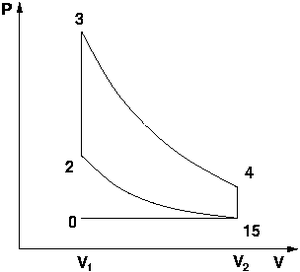
Cycle thermodynamique de Beau de Rochas
Le cycle de Beau de Rochas, cycle à quatre temps ou encore cycle d'Otto est un cycle thermodynamique théorique. Son principal intérêt pratique réside dans le fait que les moteurs à explosion à allumage commandé, généralement des moteurs à essence tels que ceux utilisés dans les automobiles, ont un cycle thermodynamique pratique qui peut être représenté de manière approchée par le cycle de Beau de Rochas.